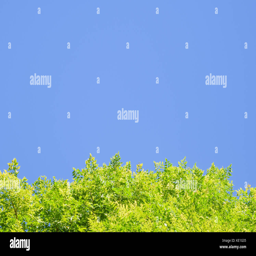
bright green leaves against blue sky at the bottom of the frame , copy space using as background or wallpaper